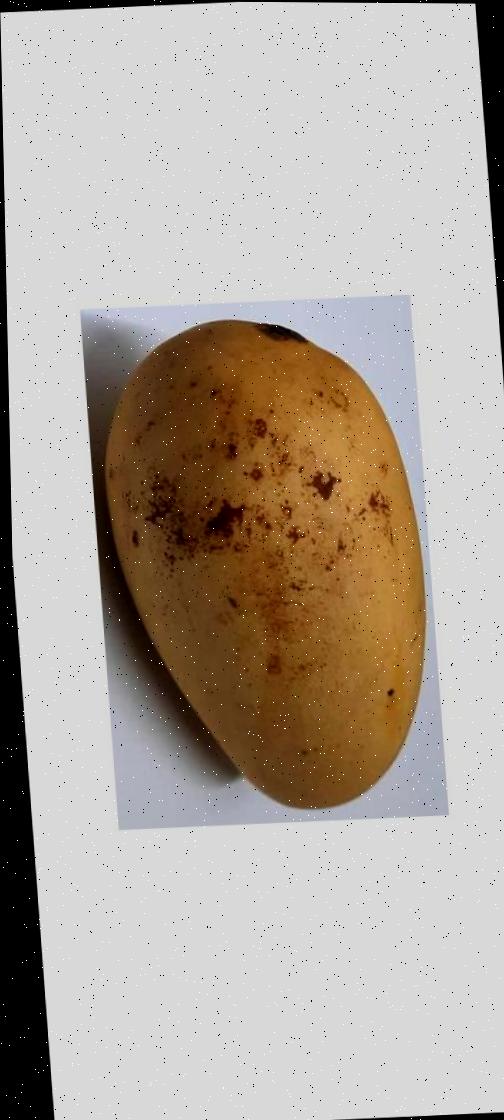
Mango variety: Katimon